George of Hesse-Darmstadt

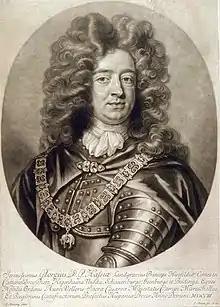
Source: Stadtarchiv Darmstadt

Prince George Louis of Hessen-Darmstadt (25 April 1669 – 13 September 1705) was a Field Marshal in the Austrian army. He is known for his career in Habsburg Spain, as Viceroy of Catalonia (1698–1701), head of the Austrian army in the War of the Spanish Succession (1701–1705) and governor of Gibraltar in 1704. He was killed during the Siege of Barcelona the following year. He was known in Spanish as Jorge de Darmstadt and in Catalan as Jordi Darmstadt.